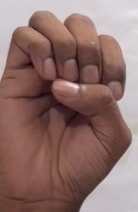
ASL sign: E